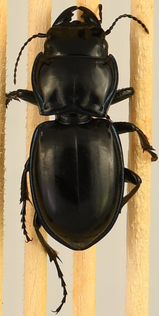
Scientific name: Pasimachus elongatus
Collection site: Central Plains Experimental Range NEON (CPER), plot CPER_009